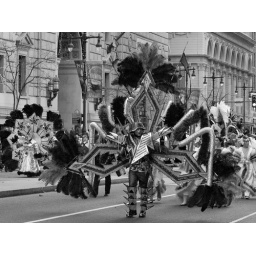
Robot chicken in black and white